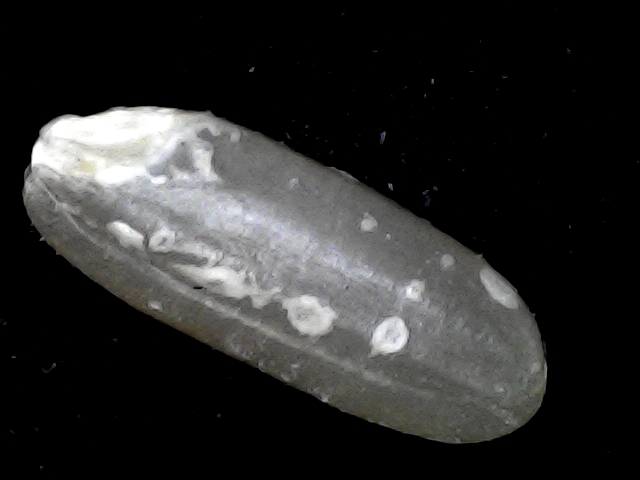
Rice variety: BD72